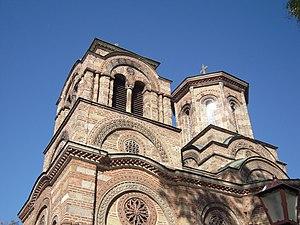
La Serbie moravienne, principauté de Serbie, était un état des Balkans, le plus puissant ayant émergé après la chute de l'empire serbe de Stefan Dušan et avant la formation du despotat de Serbie. Il est gouverné par les princes Lazare puis Lazarević.